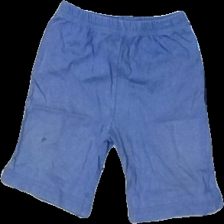
View: front
Type: Shorts
Category: Children
Brand: Not in the list
Brand text on label: green baby
Colors: Blue
Material: 100% cotton
Cut: Regular
Size: 74
Season: All
Holes: Major
Damage: hål
Damage location: middle left
Damage 2 location: top center
Damage 3 location: top right
Price range: <50
Recommended usage: Export
Description: blå shorts, urtvättade hål i ben
Comment: urtvättade